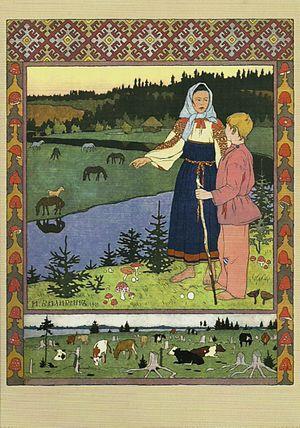
Alionouchka et Ivanouchka est un conte slave oriental très connu, qui figure en quatre versions dans les Contes populaires russes d'Alexandre Afanassiev. Il est proche du conte de Grimm intitulé Brüderchen und Schwesterchen (Frérot et Sœurette).